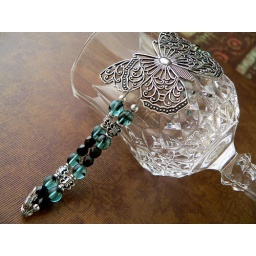
Silver-plated brass butterfly focal, vintage German glass beads in turquoise and black, black Czech glass beads, pewter butterfly spacer beads.